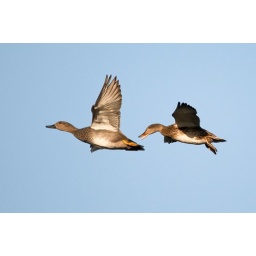
Male (L) and female (R) Gadwall in flight, taken in last weeks rare clear skies at Potteric Carr N.R.